Tayo the Little Bus

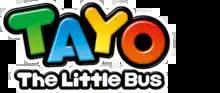
English logo

Tayo the Little Bus is a South Korean animated television series. The series is produced by Iconix Entertainment for the Educational Broadcasting System in collaboration with the Metropolitan Government of Seoul. The show was produced with the help of Seoul mayor Oh Se-hoon's administration. It began airing in South Korea on EBS in 2010 and an English-dubbed version of the series began airing on Disney Junior (Asia) in 2012, with Disney Junior (Australia and New Zealand) following in 2013. In the United States and Canada, Hulu is the exclusive distributor of the series, though the fourth, fifth, and sixth seasons are on Netflix. In Indonesia, the series is distributed by RTV, Indosiar, and Mentari TV.